Triptych (Frey novel)

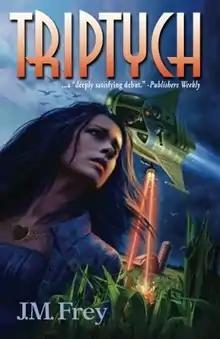
First edition

Triptych is a 2011 debut novel by Canadian author J.M. Frey. The novel follows three narrators as they recount the events surrounding major turning points in the life of Gwen Pierson, a languages specialist: Evvie Pierson, Gwen's mother a housewife in rural southern Ontario; Kalp, an alien refugee from a dead planet living in England and Gwen's lover; and Basil Grey, a Welsh computer engineer.